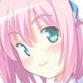
Portrait style: Anime Portrait